The President Wore Pearls

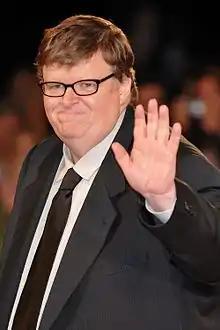
Michael Moore made a cameo as himself in this episode.

Jean also credits himself with the idea of inviting Michael Moore to make a guest appearance. He cites his love of "Roger & Me" (which he says "really captured the whole way [he] felt growing up [in Detroit]") as a contributing factor, but ultimately the deciding factor was hearing Moore's acceptance speech for Best Documentary Feature during the 75th Academy Awards, during which he publicly denounced George W. Bush. Jean notes that “the staff is full of fans”, so the idea was met with near-unanimous enthusiasm.